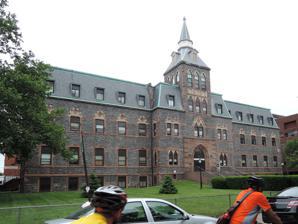
Building: Edwin A. Stevens Hall
Country: United States of America
Year built: 1870
United States historic place Edwin A. Stevens Hall U.S. National Register of Historic Places New Jersey Register of Historic Places Show map of Hudson County, New Jersey Show map of New Jersey Show map of the United States Location Fifth Street between Hudson and River Streets, Hoboken, New Jersey Coordinates 40°44′32.7″N 74°01′39.8″W / 40.742417°N 74.027722°W / 40.742417; -74.027722 Area 1 acre (0.40 ha) Built 1870 Architect Richard Upjohn Architectural style Gothic NRHP reference No. 94000009 NJRHP No. 1477 Significant dates Added to NRHP February 4, 1994 Designated NJRHP December 9, 1993 Edwin A. Stevens Hall is located in Hoboken , Hudson County , New Jersey , United States . The building was added to the National Register of Historic Places on February 4, 1994. It was designed by Richard Upjohn and built in 1870. It was named after Edwin Augustus Stevens and used as the main building for the Stevens Institute of Technology . The renowned DeBaun Auditorium , which is over 100 years old, is located in this building. The building is currently used as the Charles V. Schaefer, Jr. School of Engineering and Science. See also National Register of Historic Places listings in Hudson County, New Jersey References